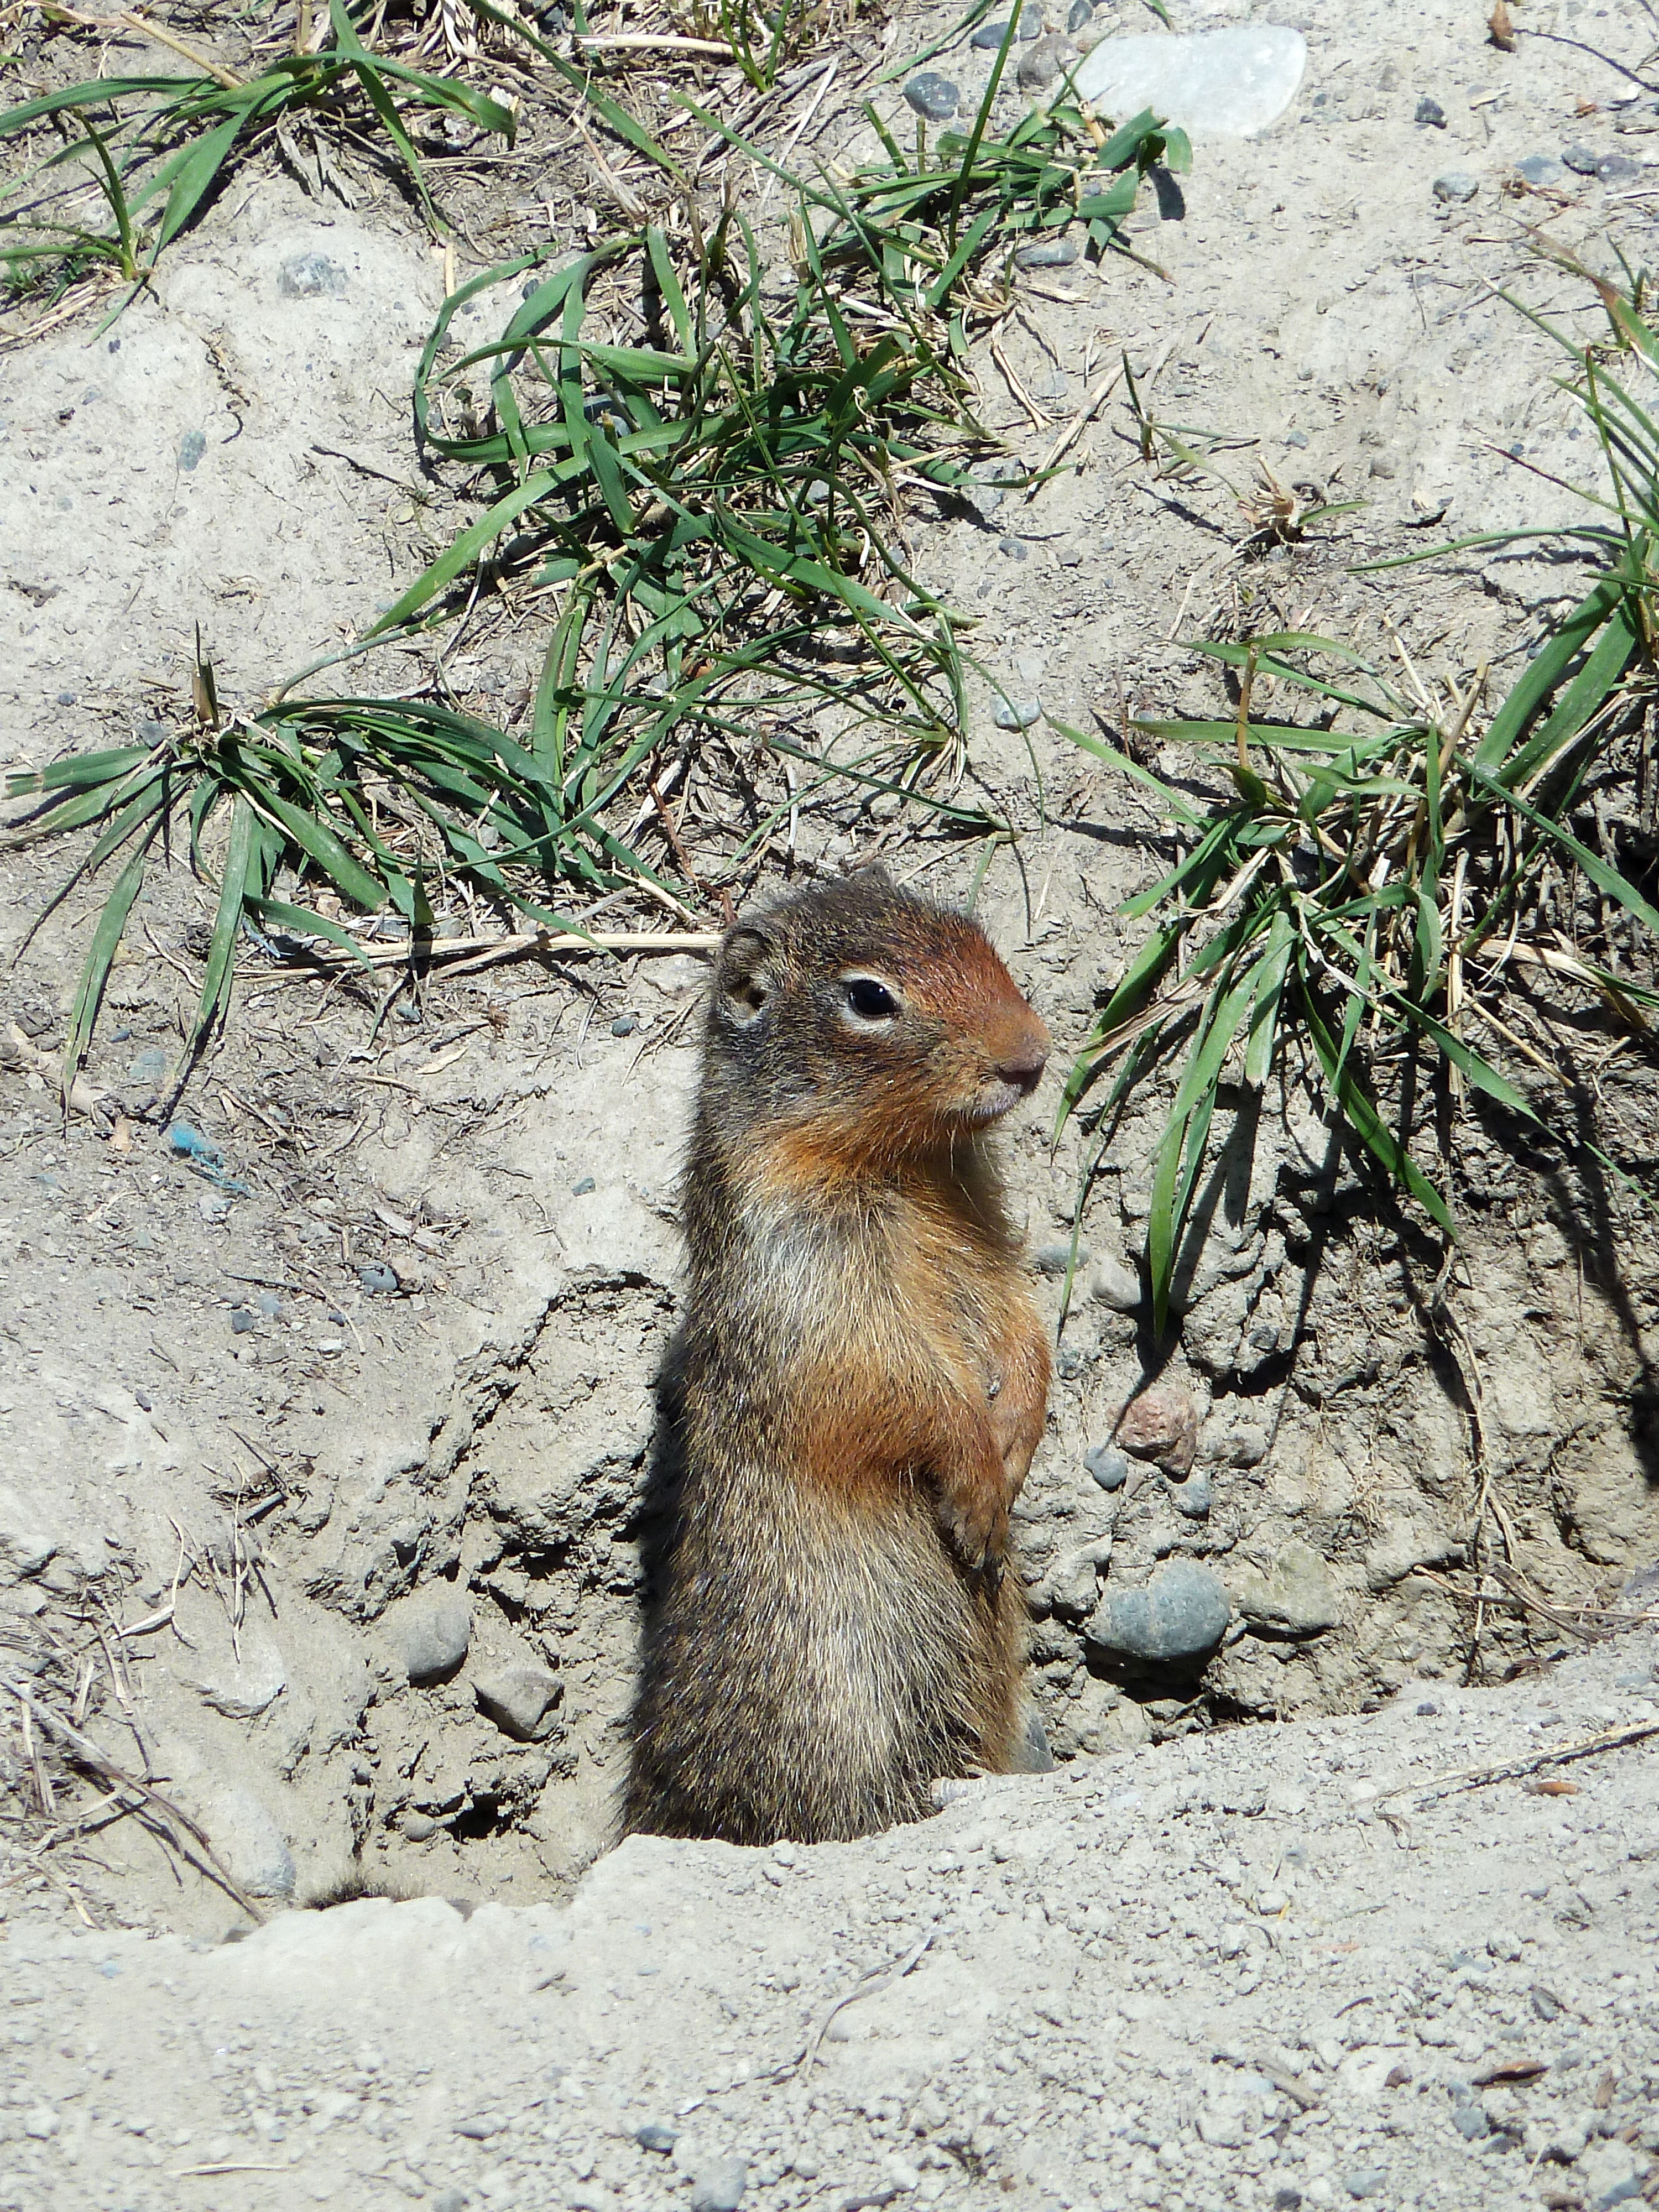
nature, animal, wildlife, brown, mammal, squirrel, rodent, fauna, wild life, outside, underneath, vertebrate, chipmunk, watching, marmot, prairie dog, ground squirrel, sandy soil, fox squirrel, tunneling, spermophilus beecheyi, standing upright